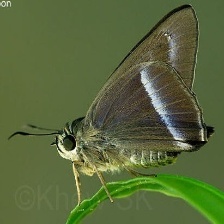
Species: COMMON BANDED AWL